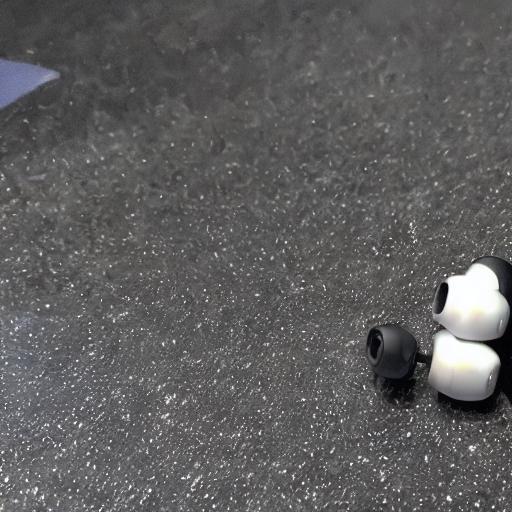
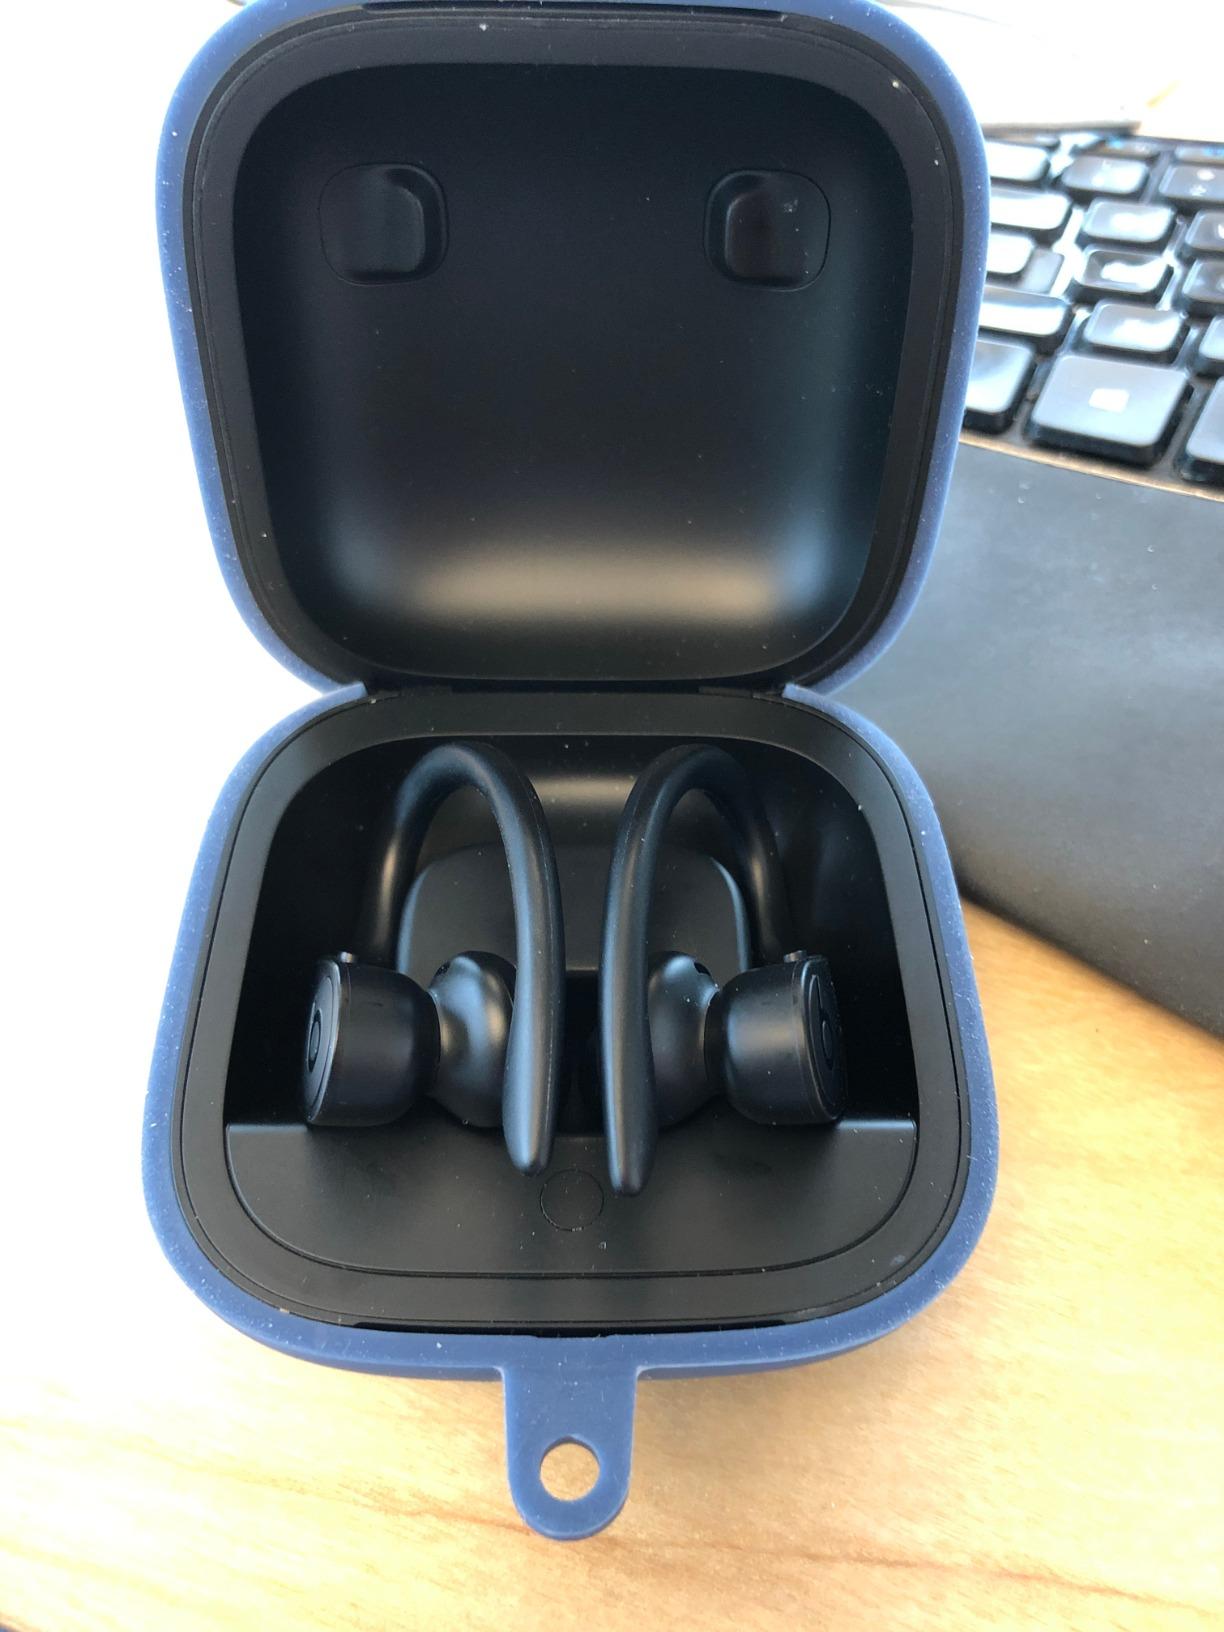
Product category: earbuds
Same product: no